Ali Daher

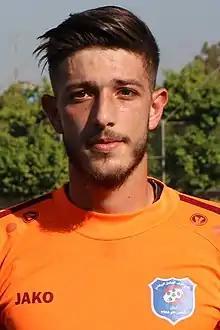
Daher with Shabab Sahel in 2020

Ali Talal Daher (born 26 November 1996) is a Lebanese footballer who plays as a goalkeeper.